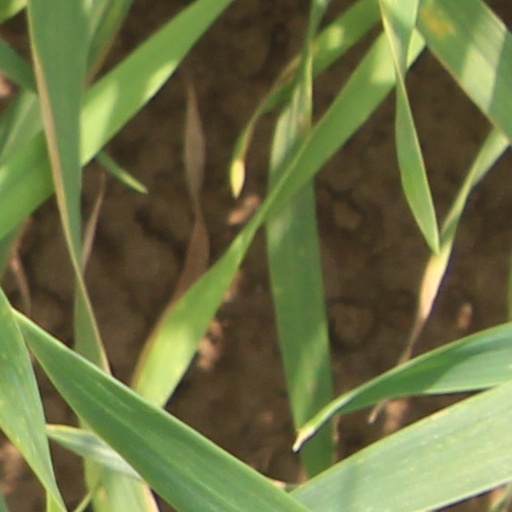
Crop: wheat